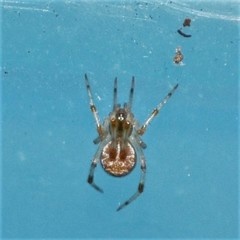
Species: Parasteatoda_tepidariorum